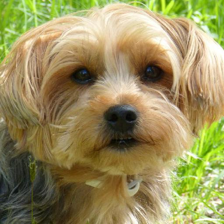
Label: animals